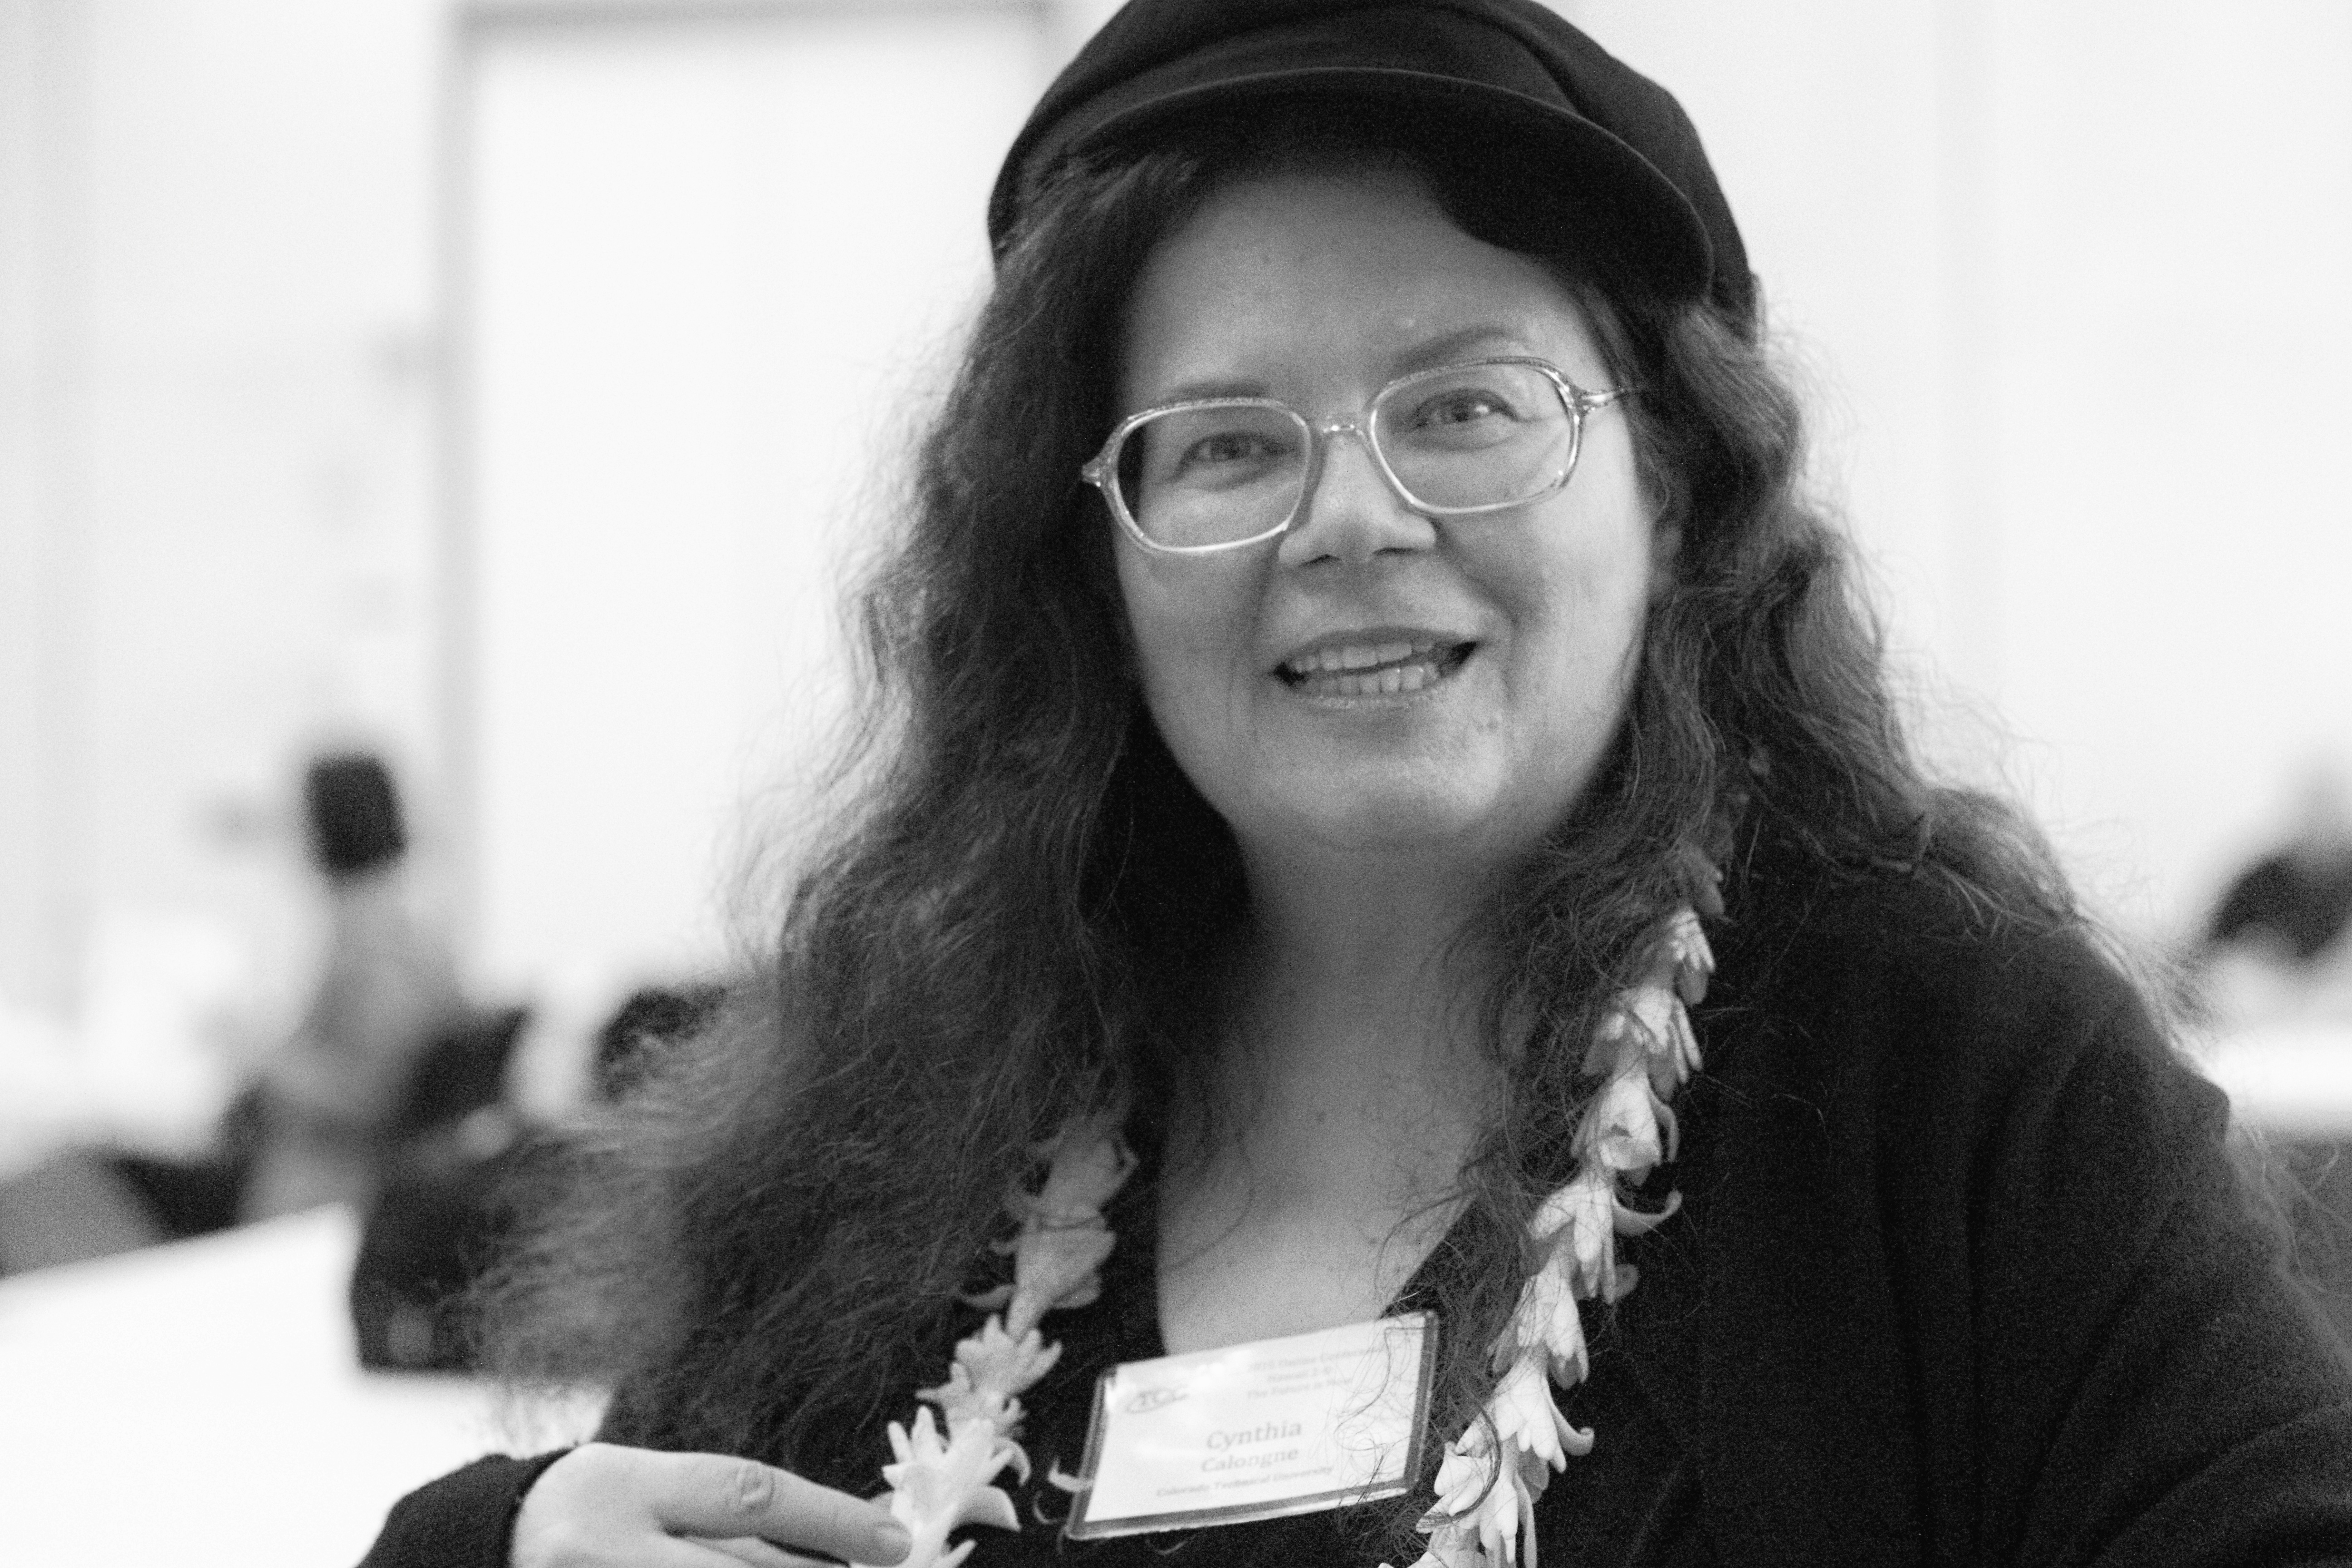
person, black and white, white, photography, portrait, black, monochrome, lady, facial expression, smile, glasses, photograph, beauty, tcc20th, emotion, photo shoot, monochrome photography, portrait photography, vision care